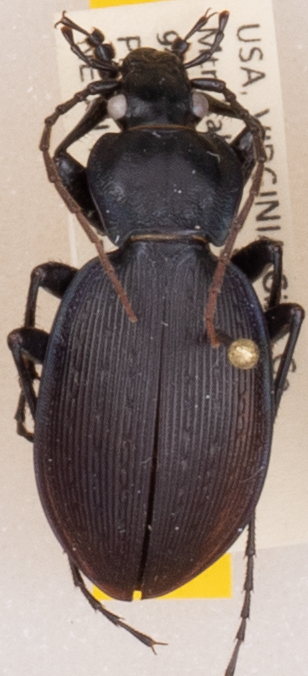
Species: Carabus goryi
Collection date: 2021-06-01
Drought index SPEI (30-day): -1.85
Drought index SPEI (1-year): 0.678
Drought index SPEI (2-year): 1.45